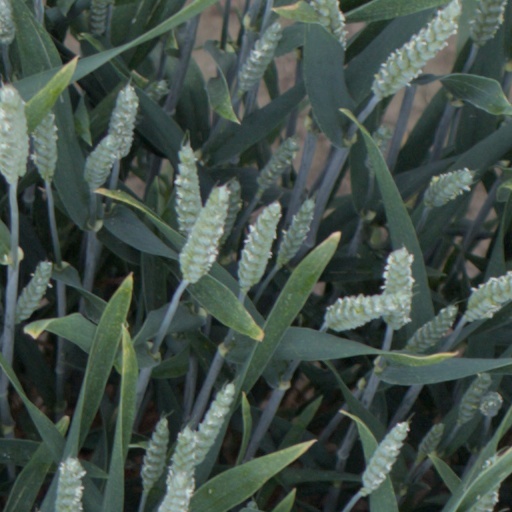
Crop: wheat